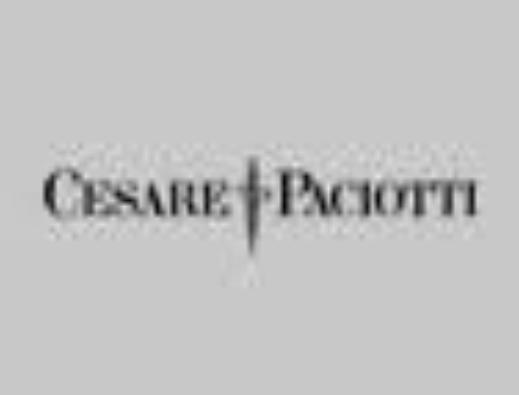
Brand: Cesare Paciotti
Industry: Clothes